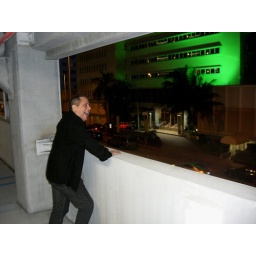
how jumping over wall south beach 11.08